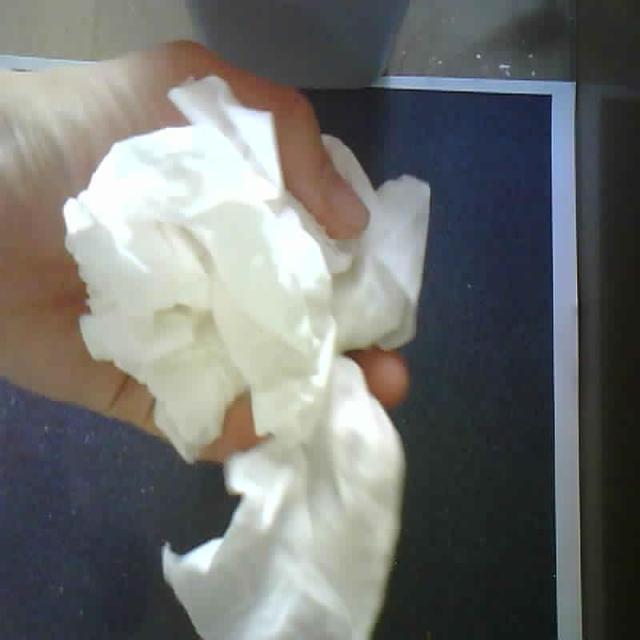
Label: tissues